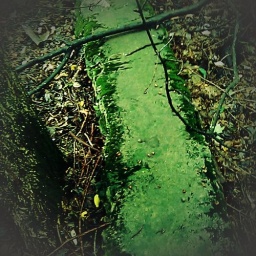
small stone wall in middle of forest.